Second Persian invasion of Greece

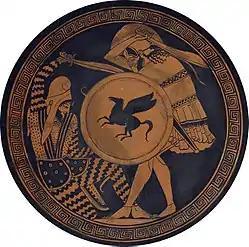
Greek hoplite and Persian warrior depicted fighting. Ancient kylix, 5th century BC.

The second Persian invasion of Greece was an event of major significance in European history. A large number of historians hold that, had Greece been conquered, the Ancient Greek culture that lies at the basis of Western civilization would have never developed (and by extension Western civilization itself). While this may be an exaggeration, it is clear that even at the time the Greeks understood that something very significant had happened.